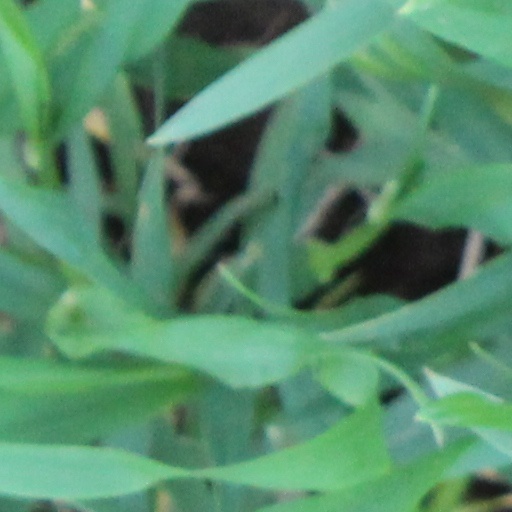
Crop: wheat